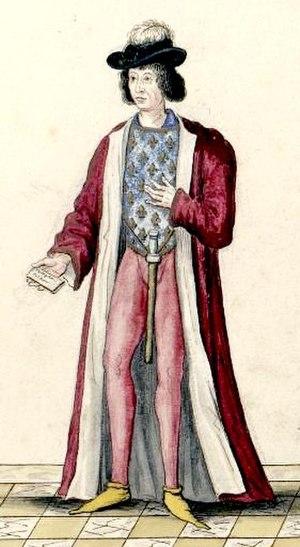
Charles Ier de Bourbon
Cet article contient la liste des souverains de Dombes - principauté du Saint-Empire Romain Germanique - de 1216 à 1762, date à laquelle elle est rattachée définitivement à la France.
Cette liste présente la liste des ducs d'Auvergne du Bas Moyen Âge, et non ceux de la période altomédiévale. Le duché d'Auvergne a été érigé en 1360 par le roi de France Jean II le Bon, à partir de l'ancienne terre royale d'Auvergne.
Charles Iᵉʳ de Bourbon, né en 1401 et mort le 4 décembre 1456 à Moulins, est duc de Bourbon et d'Auvergne de 1434 à 1456 et compagnon d'armes de Jeanne d'Arc.